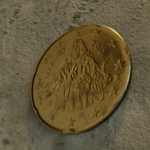
Coin value: 20cents
Country: sm
Edition: 20cen